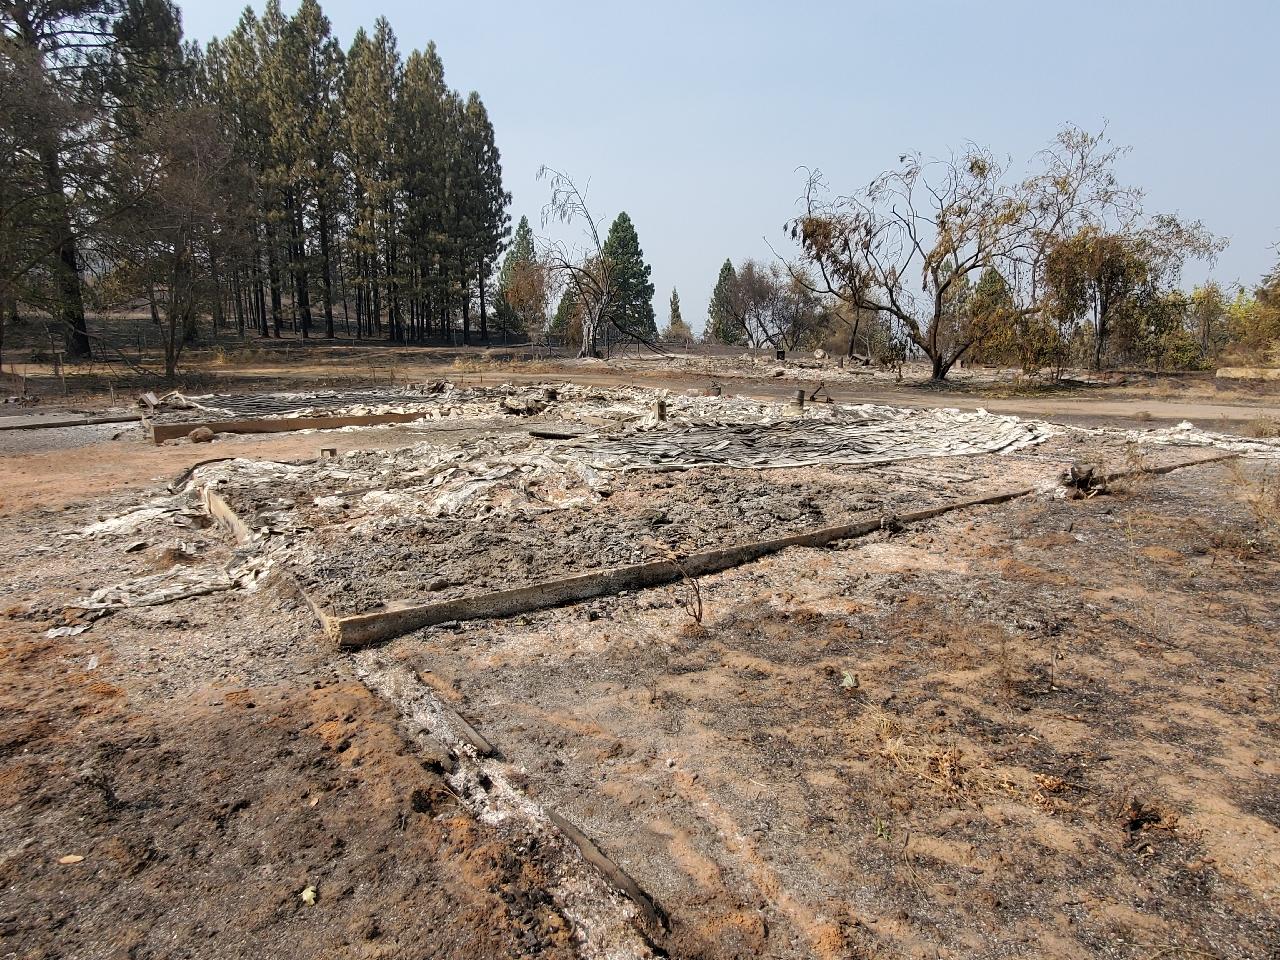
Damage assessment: destroyed